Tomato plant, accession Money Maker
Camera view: horizontal (90 deg, fisheye); turntable rotation: 150 degrees
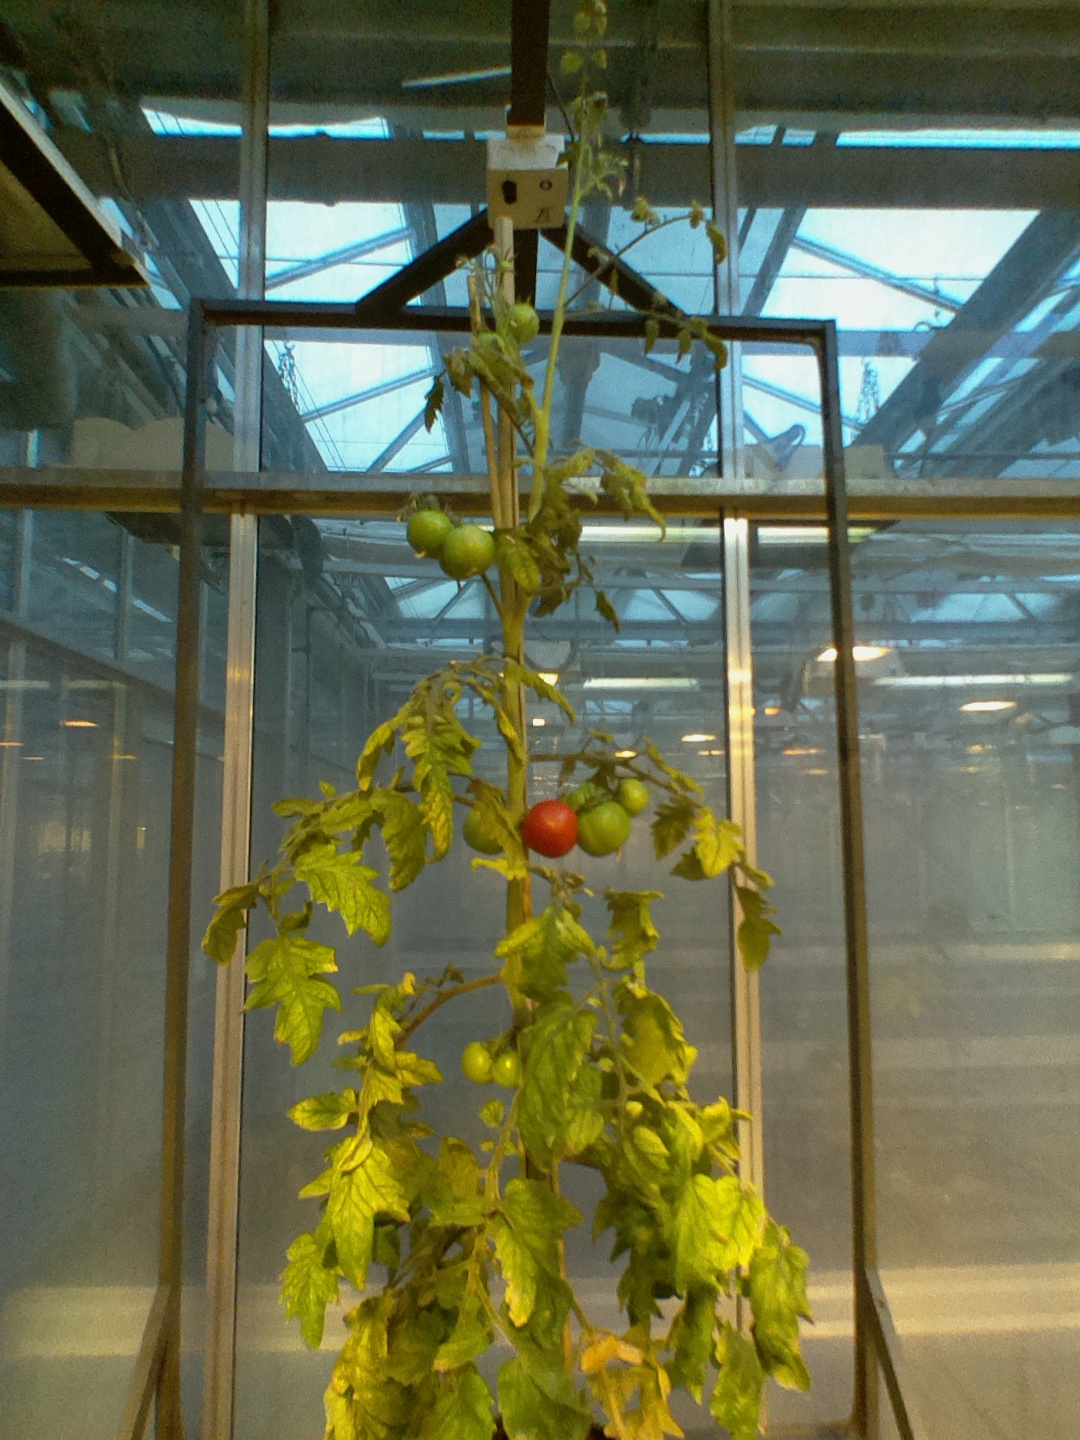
BBCH growth stage 81: 10%-20% of fruits show typical fully ripe color